Saint-Michel-des-Saints (Marina Le Nautique) Water Aerodrome

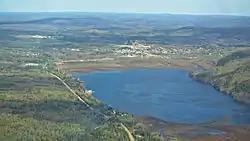
Aerial view of St-Michel-des-Saints

Saint-Michel-des-Saints (Marina Le Nautique) Water Aerodrome is located on Taureau Reservoir, west of Saint-Michel-des-Saints, Quebec, Canada.